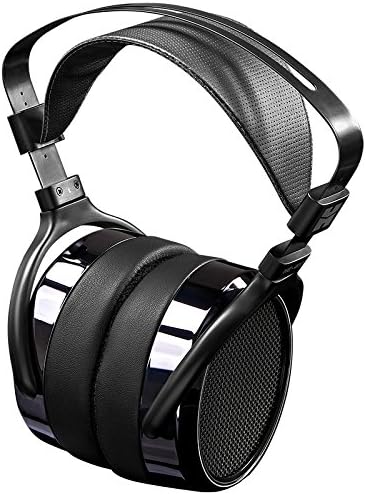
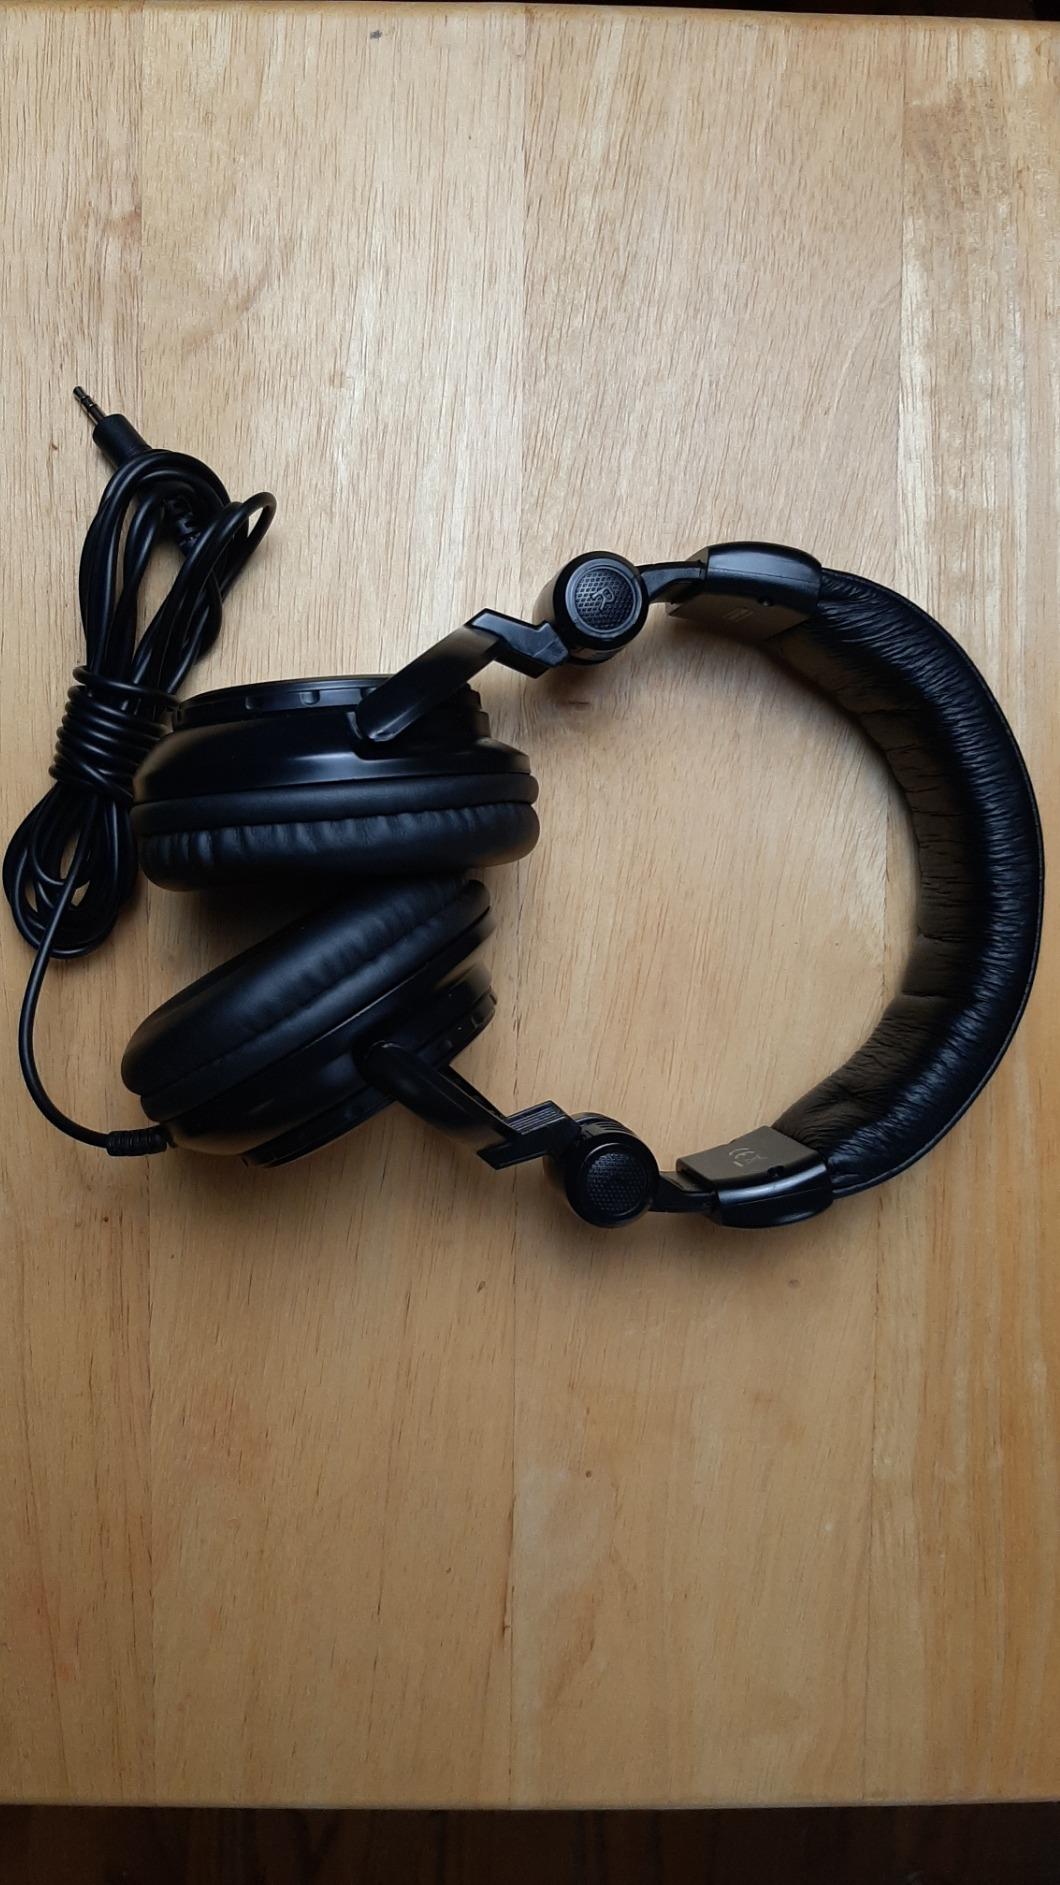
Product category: headphones
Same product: no